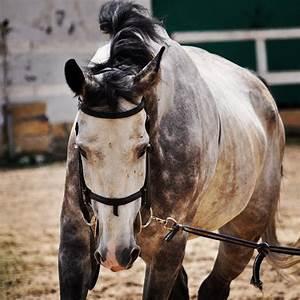
horse